Gewerkschaft der Postler

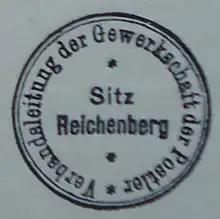
Stamp of the union

Gewerkschaft der Postler ('Postmens' Trade Union') was a German trade union in the First Czechoslovak Republic. The union was affiliated to the Central Commission of German Trade Unions in the Czechoslovak Republic.